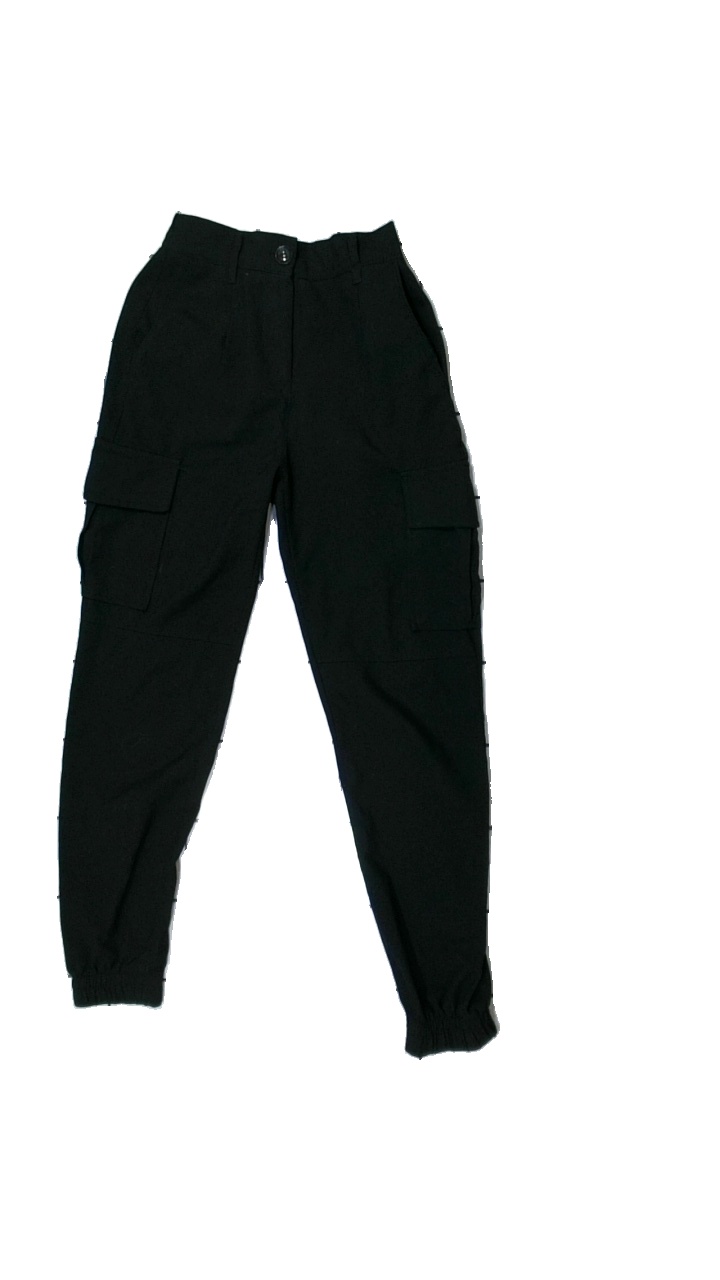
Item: Trousers (Ladies)
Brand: Bershka (zara)
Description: black trouser
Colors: Black
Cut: Regular
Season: All
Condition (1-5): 5
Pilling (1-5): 5
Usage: Reuse
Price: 50-100